Monte Solaro

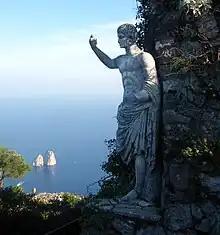
Statue of Emperor Augustus

It contains the "Fortino di Bruto", a blockhouse which was used in battles between Britain and France in the early 19th century. It is characterised by its "sheer dolomitic slopes" which form an "unsurpassable partition" between the eastern and western sides of the island. Marina Grande lies at the foot of the mountain. It became popular with painters due to its "romantic situation, affording extensive and beautiful views to the NW of the Tyrrhenian sea, the gulf of Naples". Up the mount there is a statue of Emperor Augustus who first landed on Capri.